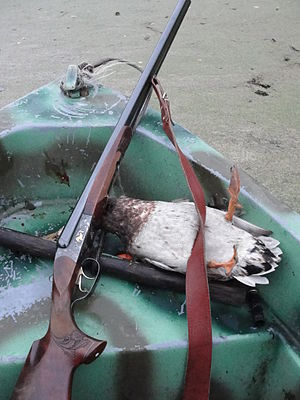
Gråand / Formering / Parringsspil og parring
En andrik skudt i nærheden af byen Jaroslavl i det vestlige Rusland
Gråanden er en svømmeand, der er en almindelig ynglefugl i Danmark og mange andre steder på den nordlige halvkugle, hvor den lever i vådområder som byernes parker, og ofte optræder i flok. Gråanden er stamform til de fleste typer af tamænder, og den opdrættes i stort tal for at blive udsat i naturen før jagtsæsonen eller for at blive slagtet. Føden består af vandplanter og smådyr. Arten er desuden indført til områder på den sydlige halvkugle, hvor den nogle steder betragtes som en invasiv art.